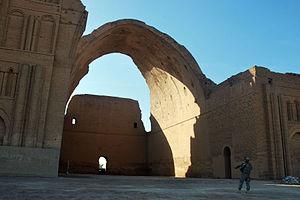
En mathématiques, la chaînette est une courbe plane transcendante, qui correspond à la forme que prend un câble lorsqu'il est suspendu par ses extrémités et soumis à une force gravitationnelle uniforme. On lui donne parfois le nom de vélaire.
Ctésiphon est une ancienne ville parthe, située face à Séleucie du Tigre, sur la rive gauche du Tigre, à 30 km au sud-est de la ville actuelle de Bagdad, en Irak.
Le taq-e Kisra ou Taq Kasra est un monument perse sassanide en ruines situé aujourd'hui en Irak, à 35 kilomètres au sud-est de Bagdad. C'est le seul vestige visible de l'antique cité de Ctésiphon. Il a été construit par Chosroès, après une campagne contre les Byzantins en l'an 540.